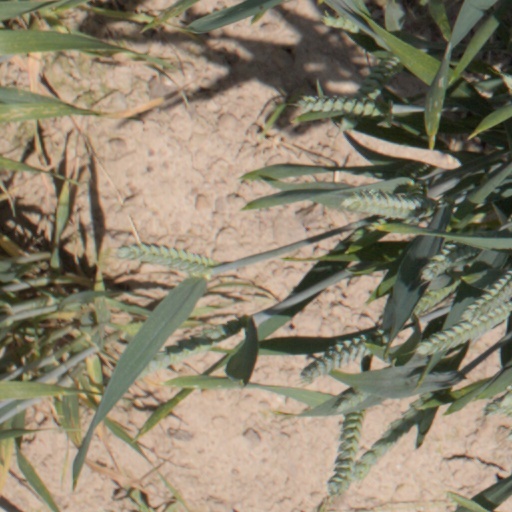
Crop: wheat